Monica Vitti

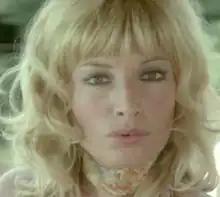
Vitti in "Duck in Orange Sauce" (1975)

Vitti starred with Marcello Mastroianni in Ettore Scola's highly successful romantic comedy, "Dramma della gelosia" ("The Pizza Triangle", 1970). She followed it with "Ninì Tirabusciò, la donna che inventò la mossa" (1970), "Le coppie" (1970) with Sordi, "The Pacifist" (1970), "La supertestimone" (1971), "That's How We Women Are" (1971), and "Orders Are Orders" (1972).